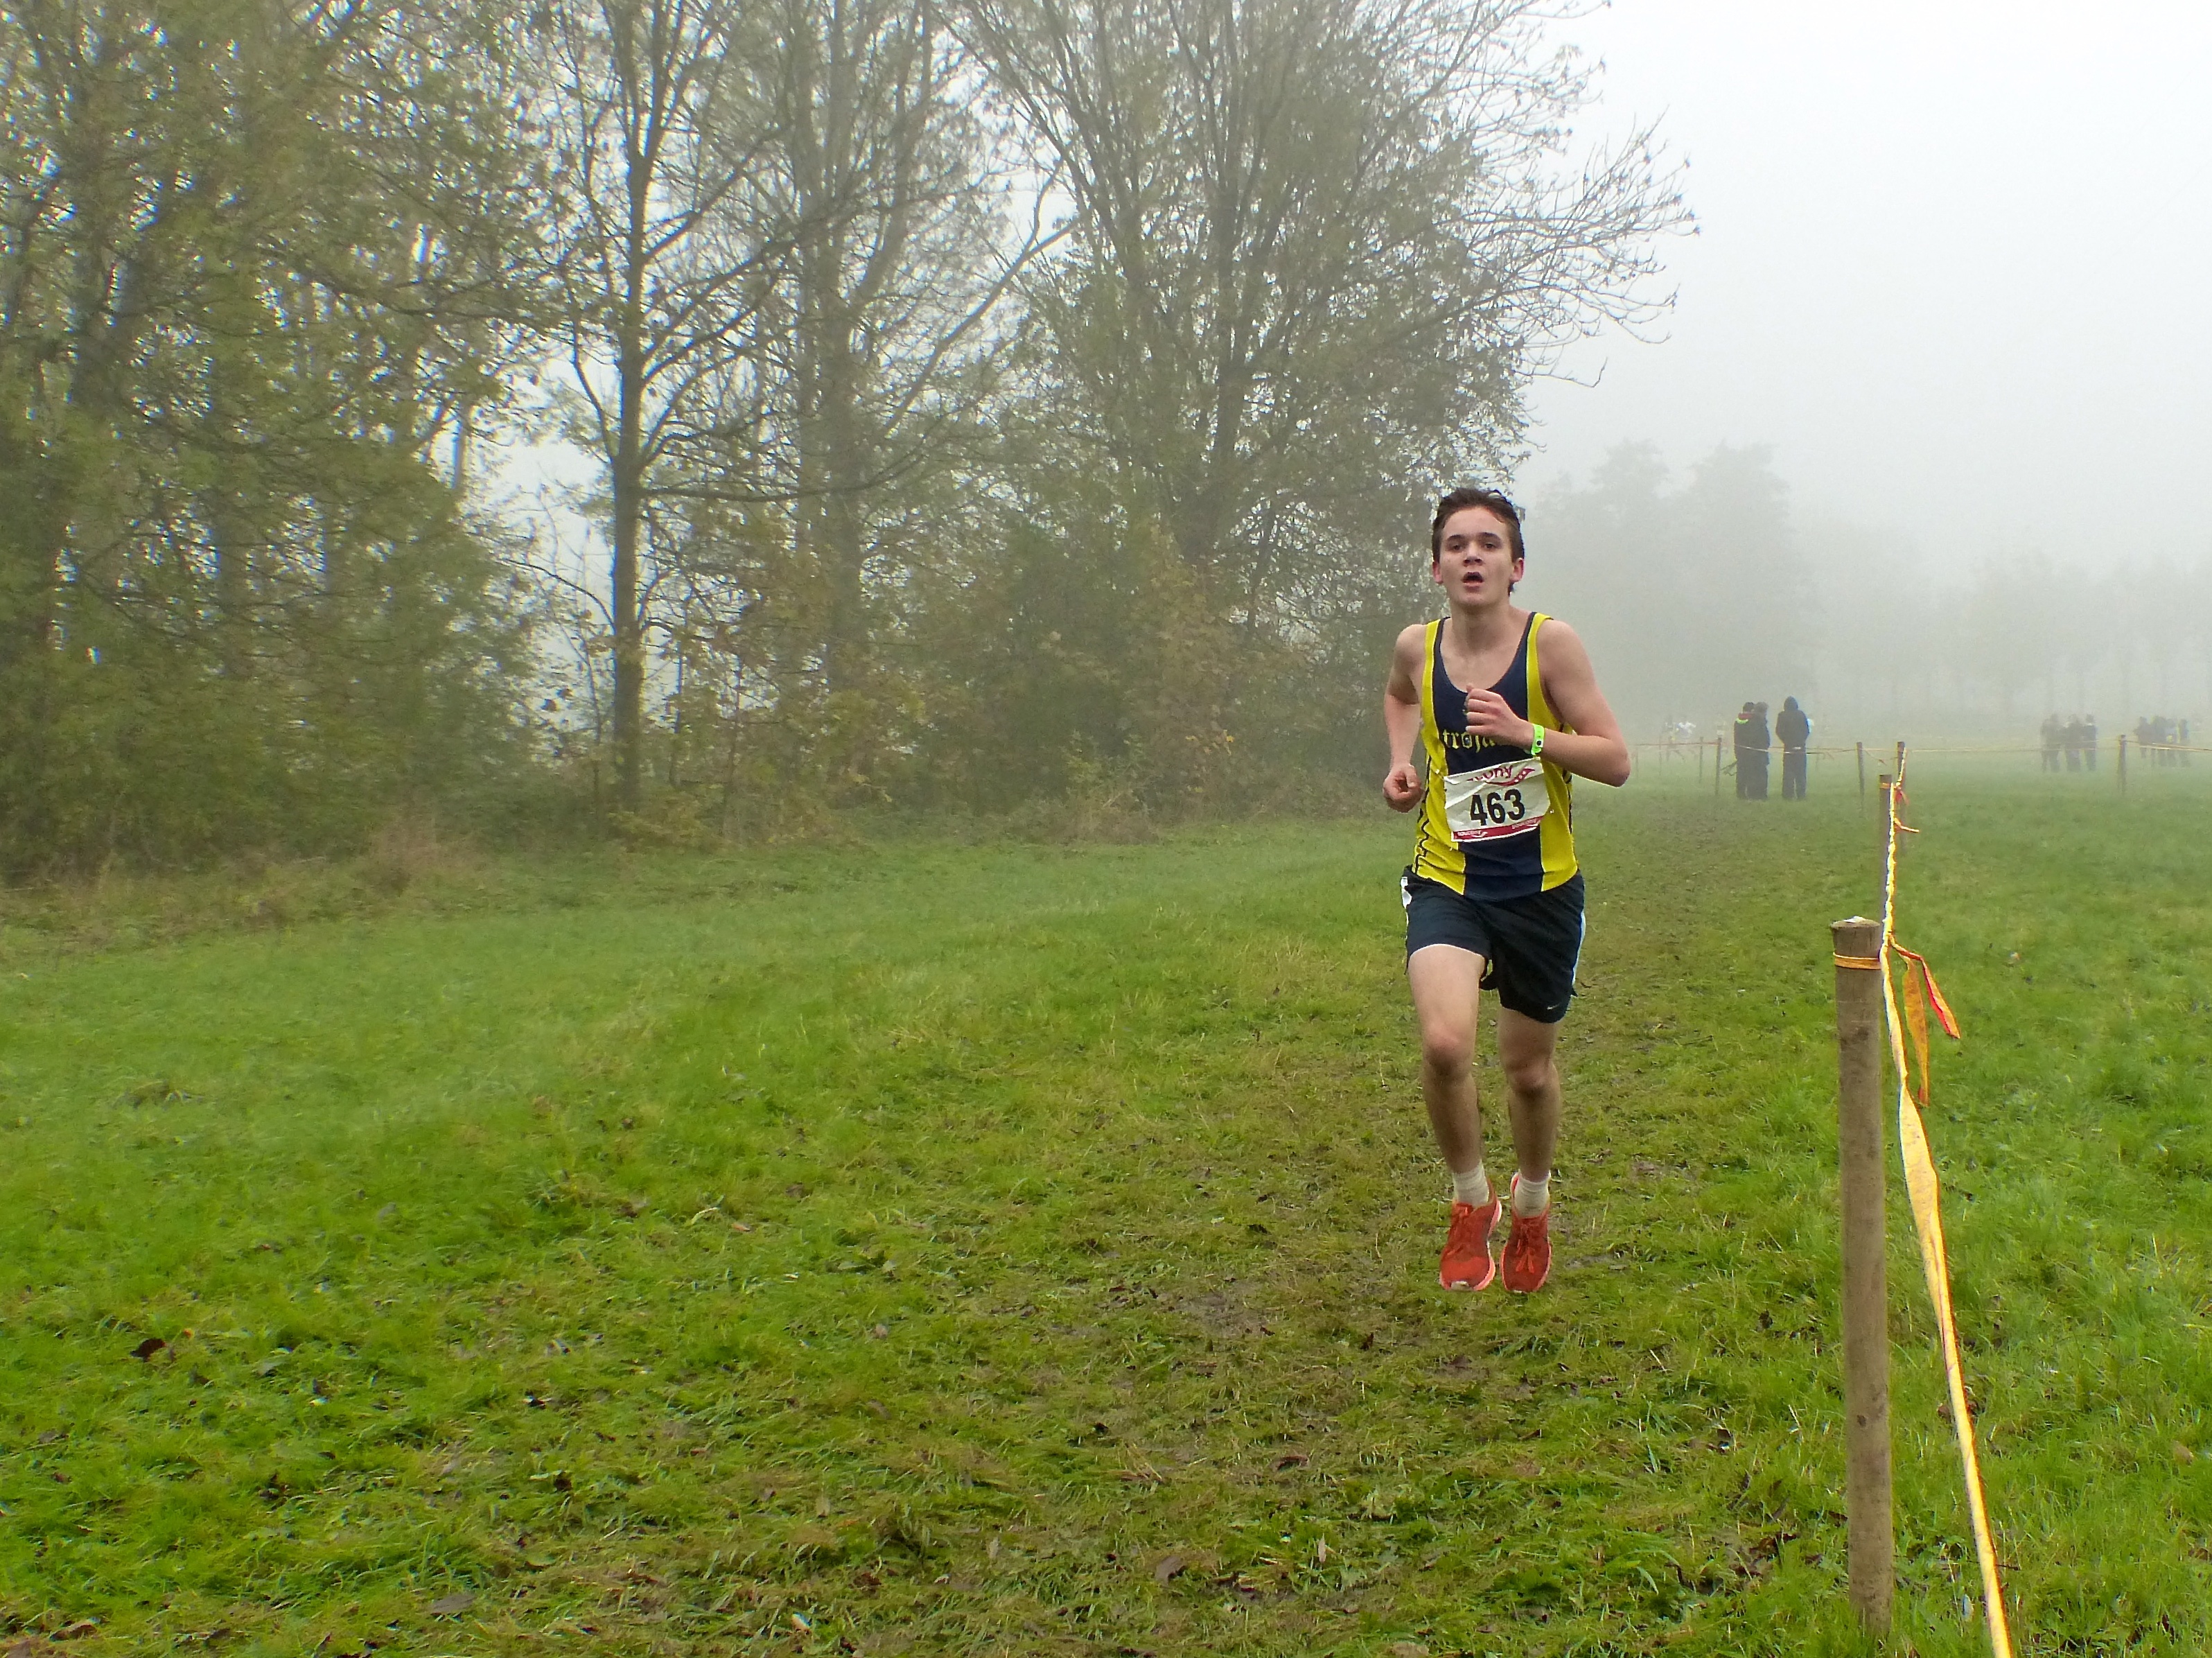
person, fog, mist, trail, sport, meadow, running, recreation, jogging, ash, crosscountry, belgium, race, competition, team, sports, championship, endurance, athletics, xc, antwerp, necis, physical exercise, outdoor recreation, human action, ultramarathon, duathlon, cross country running